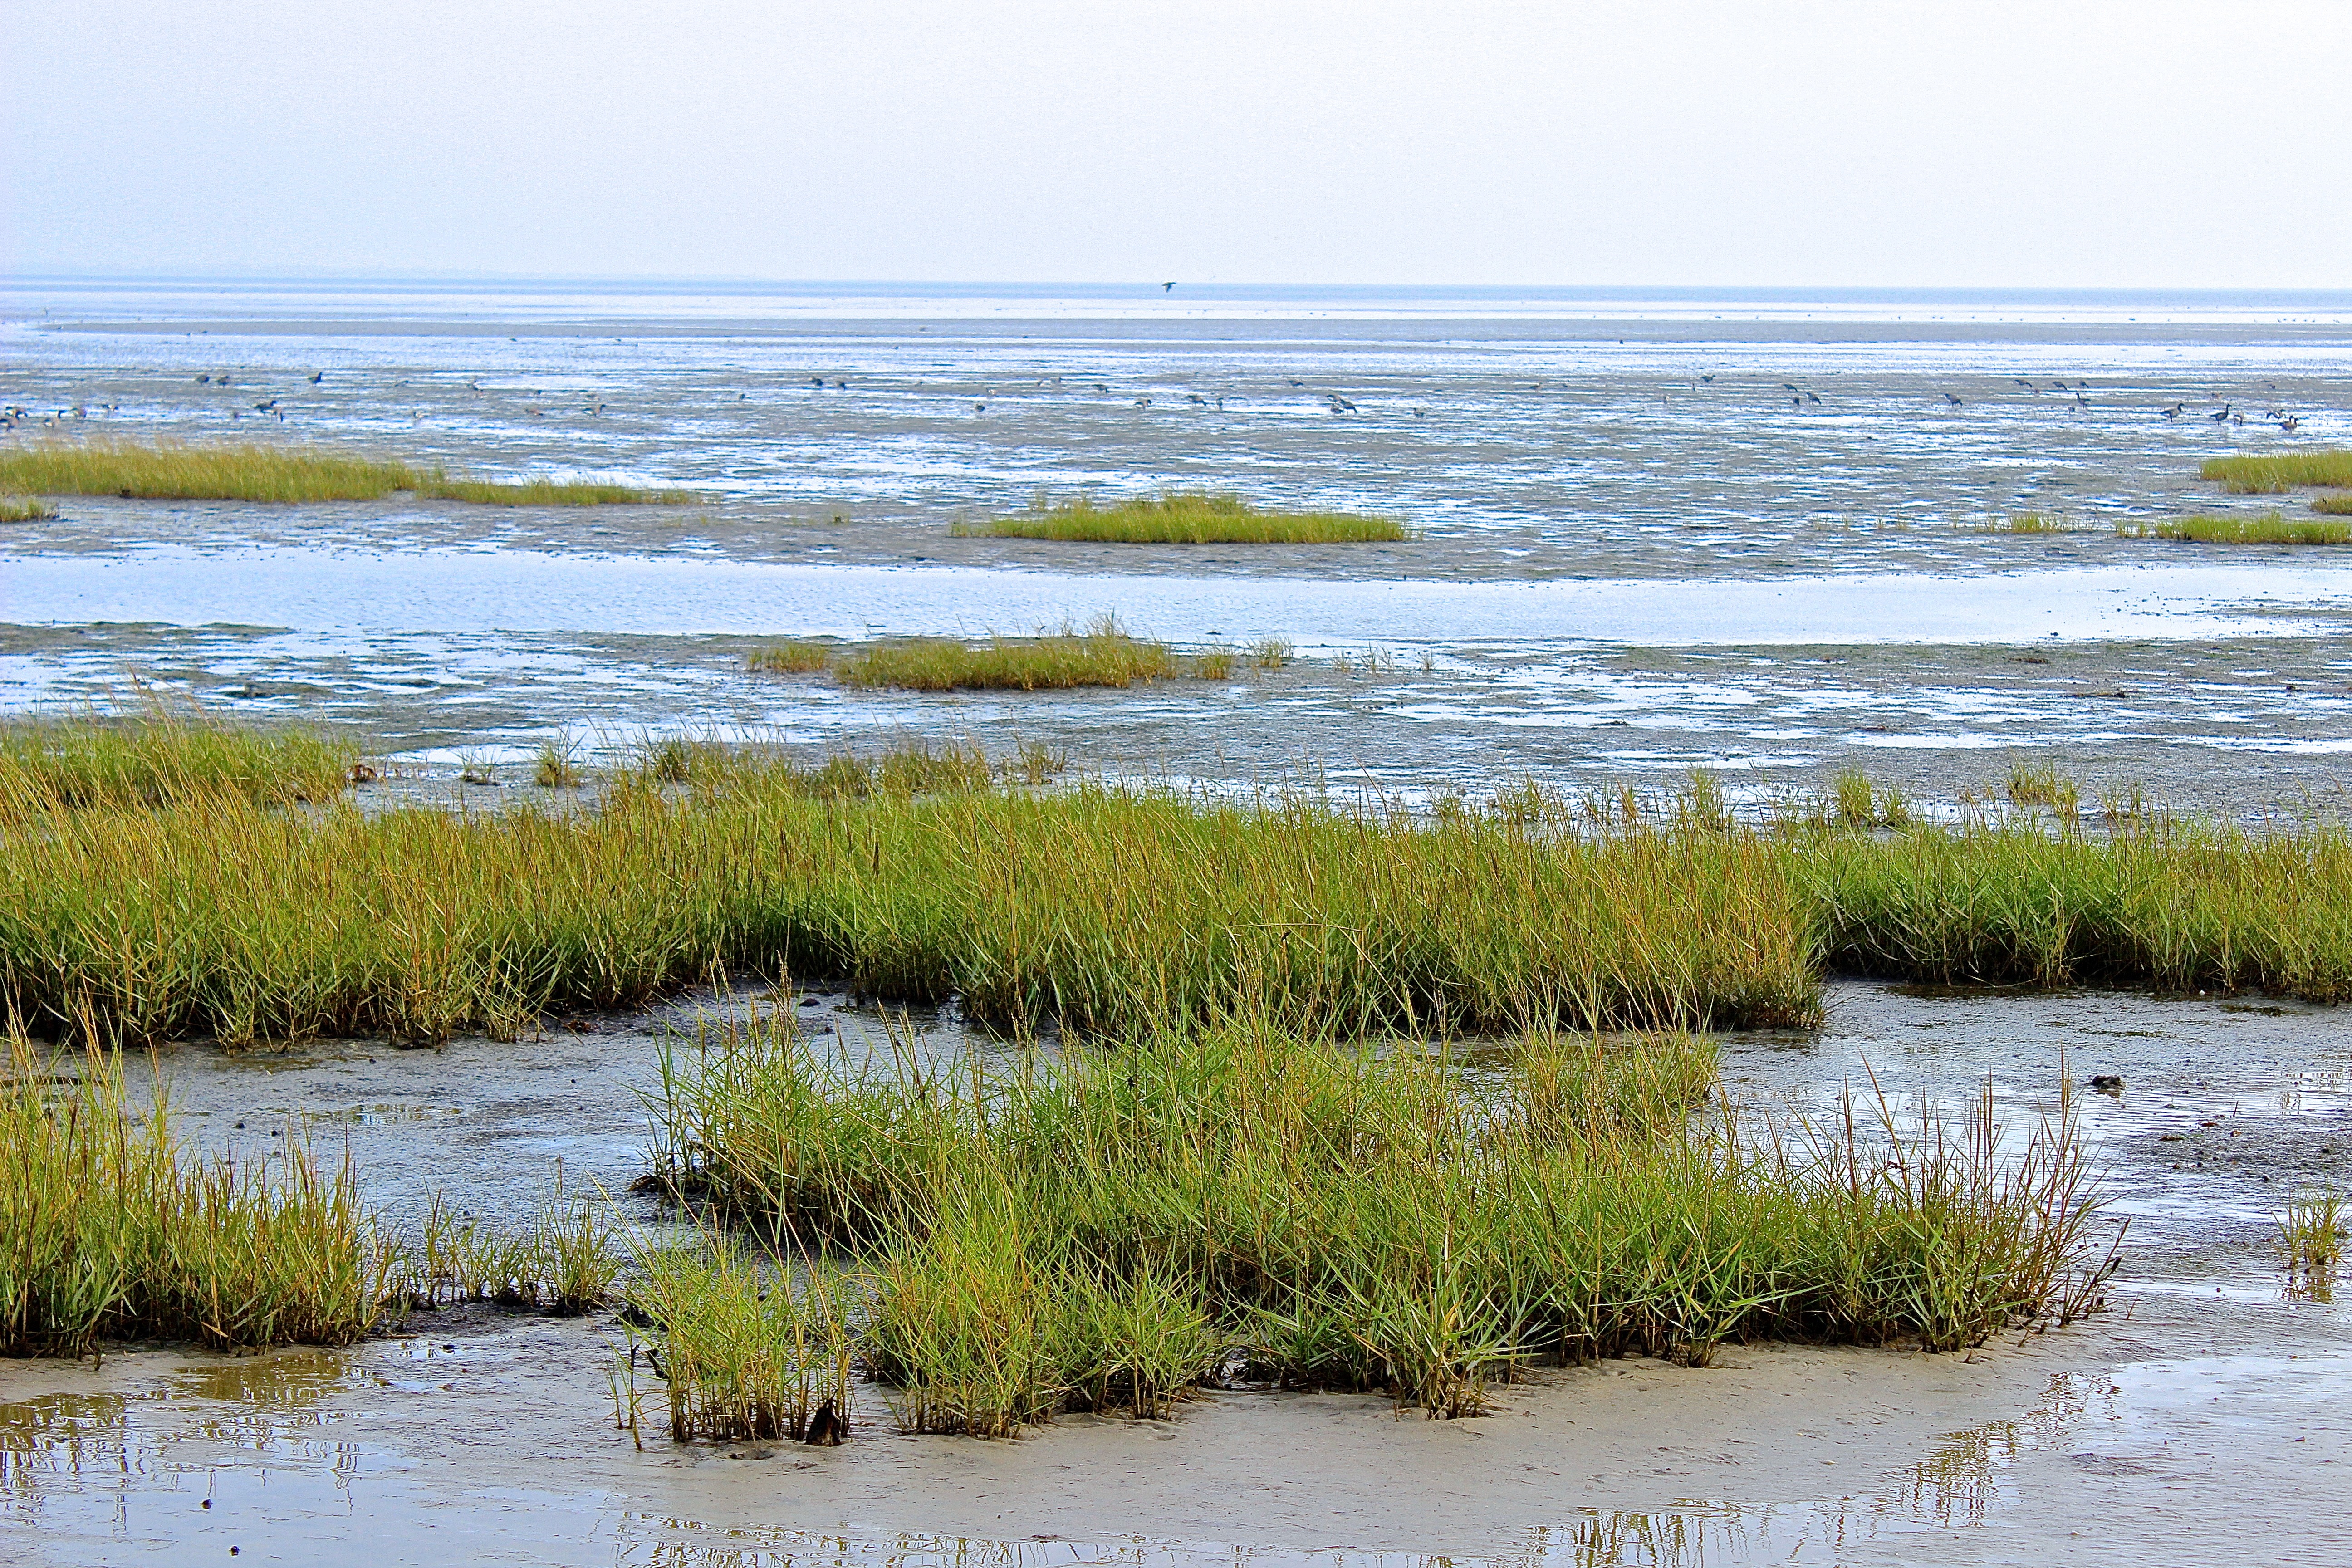
beach, sea, coast, water, grass, marsh, swamp, shore, reflection, wetland, bog, habitat, loch, north sea, ecosystem, estuary, tundra, wadden sea, salt marsh, mudflat, natural environment, geographical feature, grass family